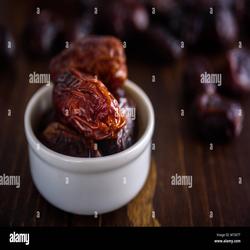
Label: Dates